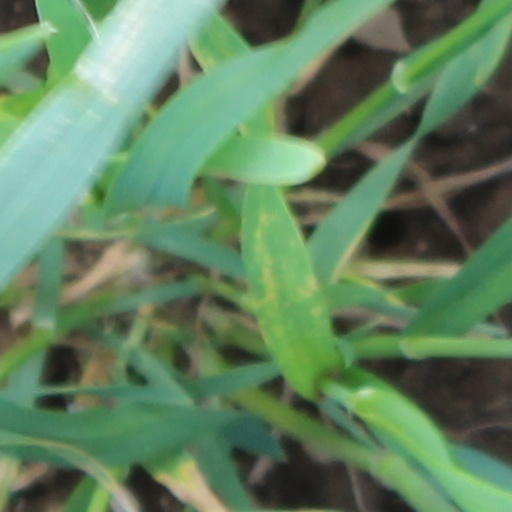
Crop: wheat